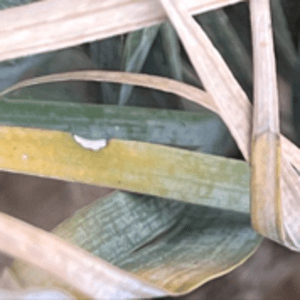
Label: Potassium Deficiency